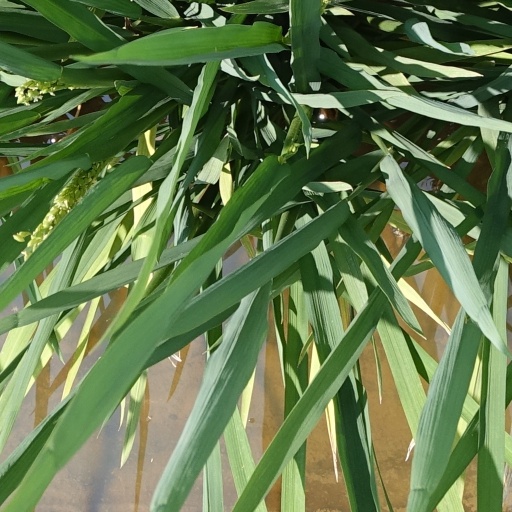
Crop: rice